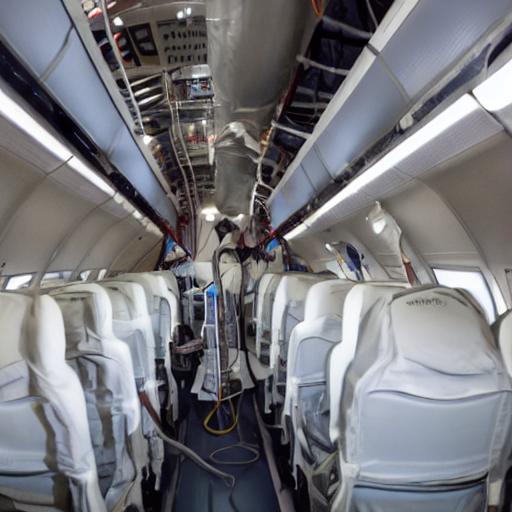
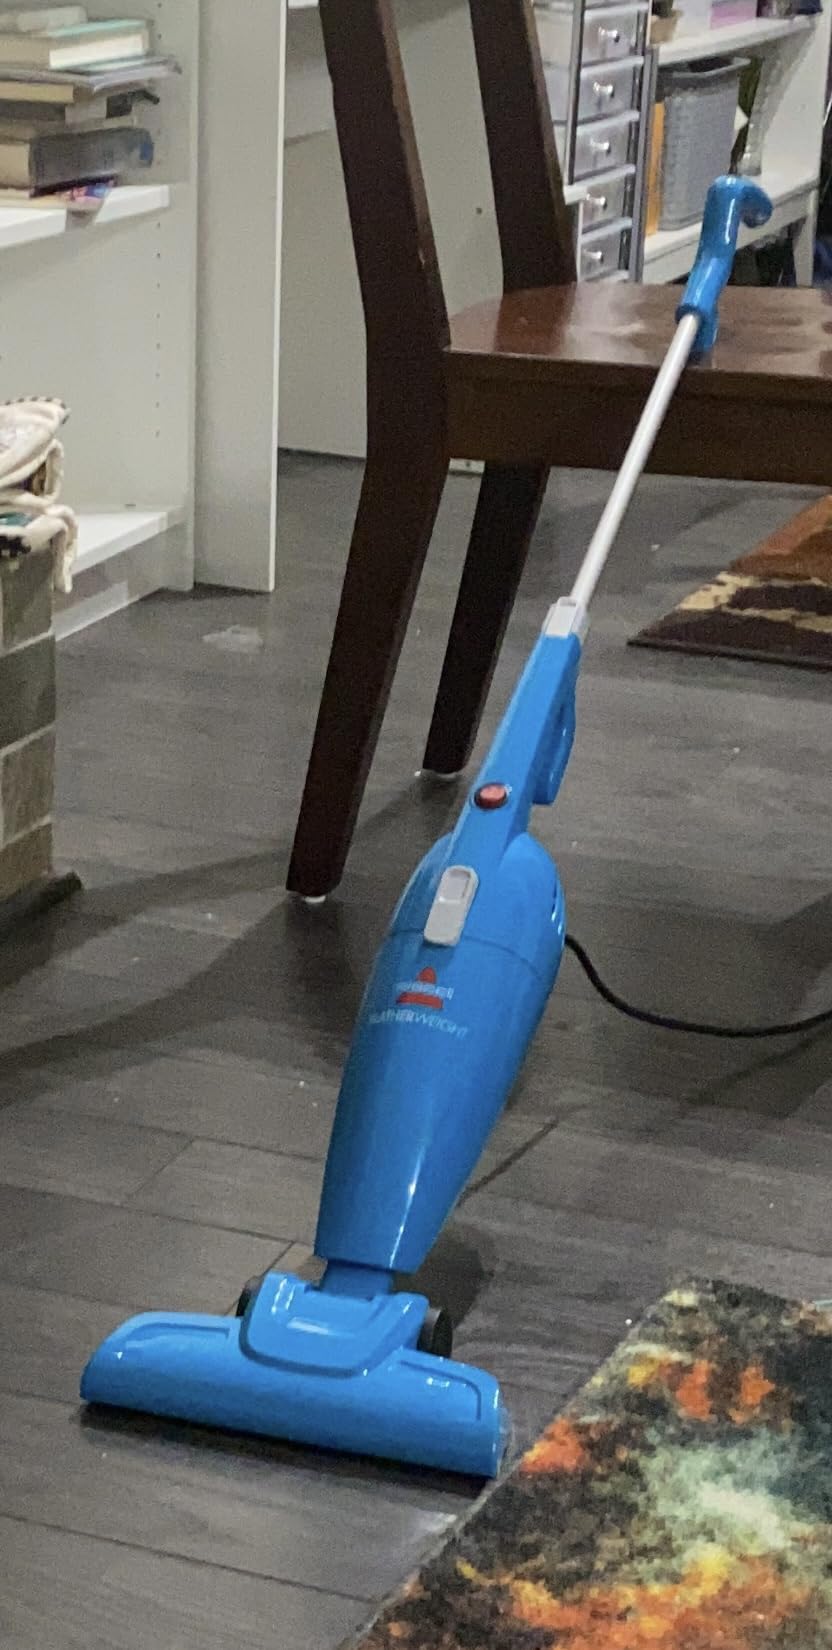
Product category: items_vacuum
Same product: no